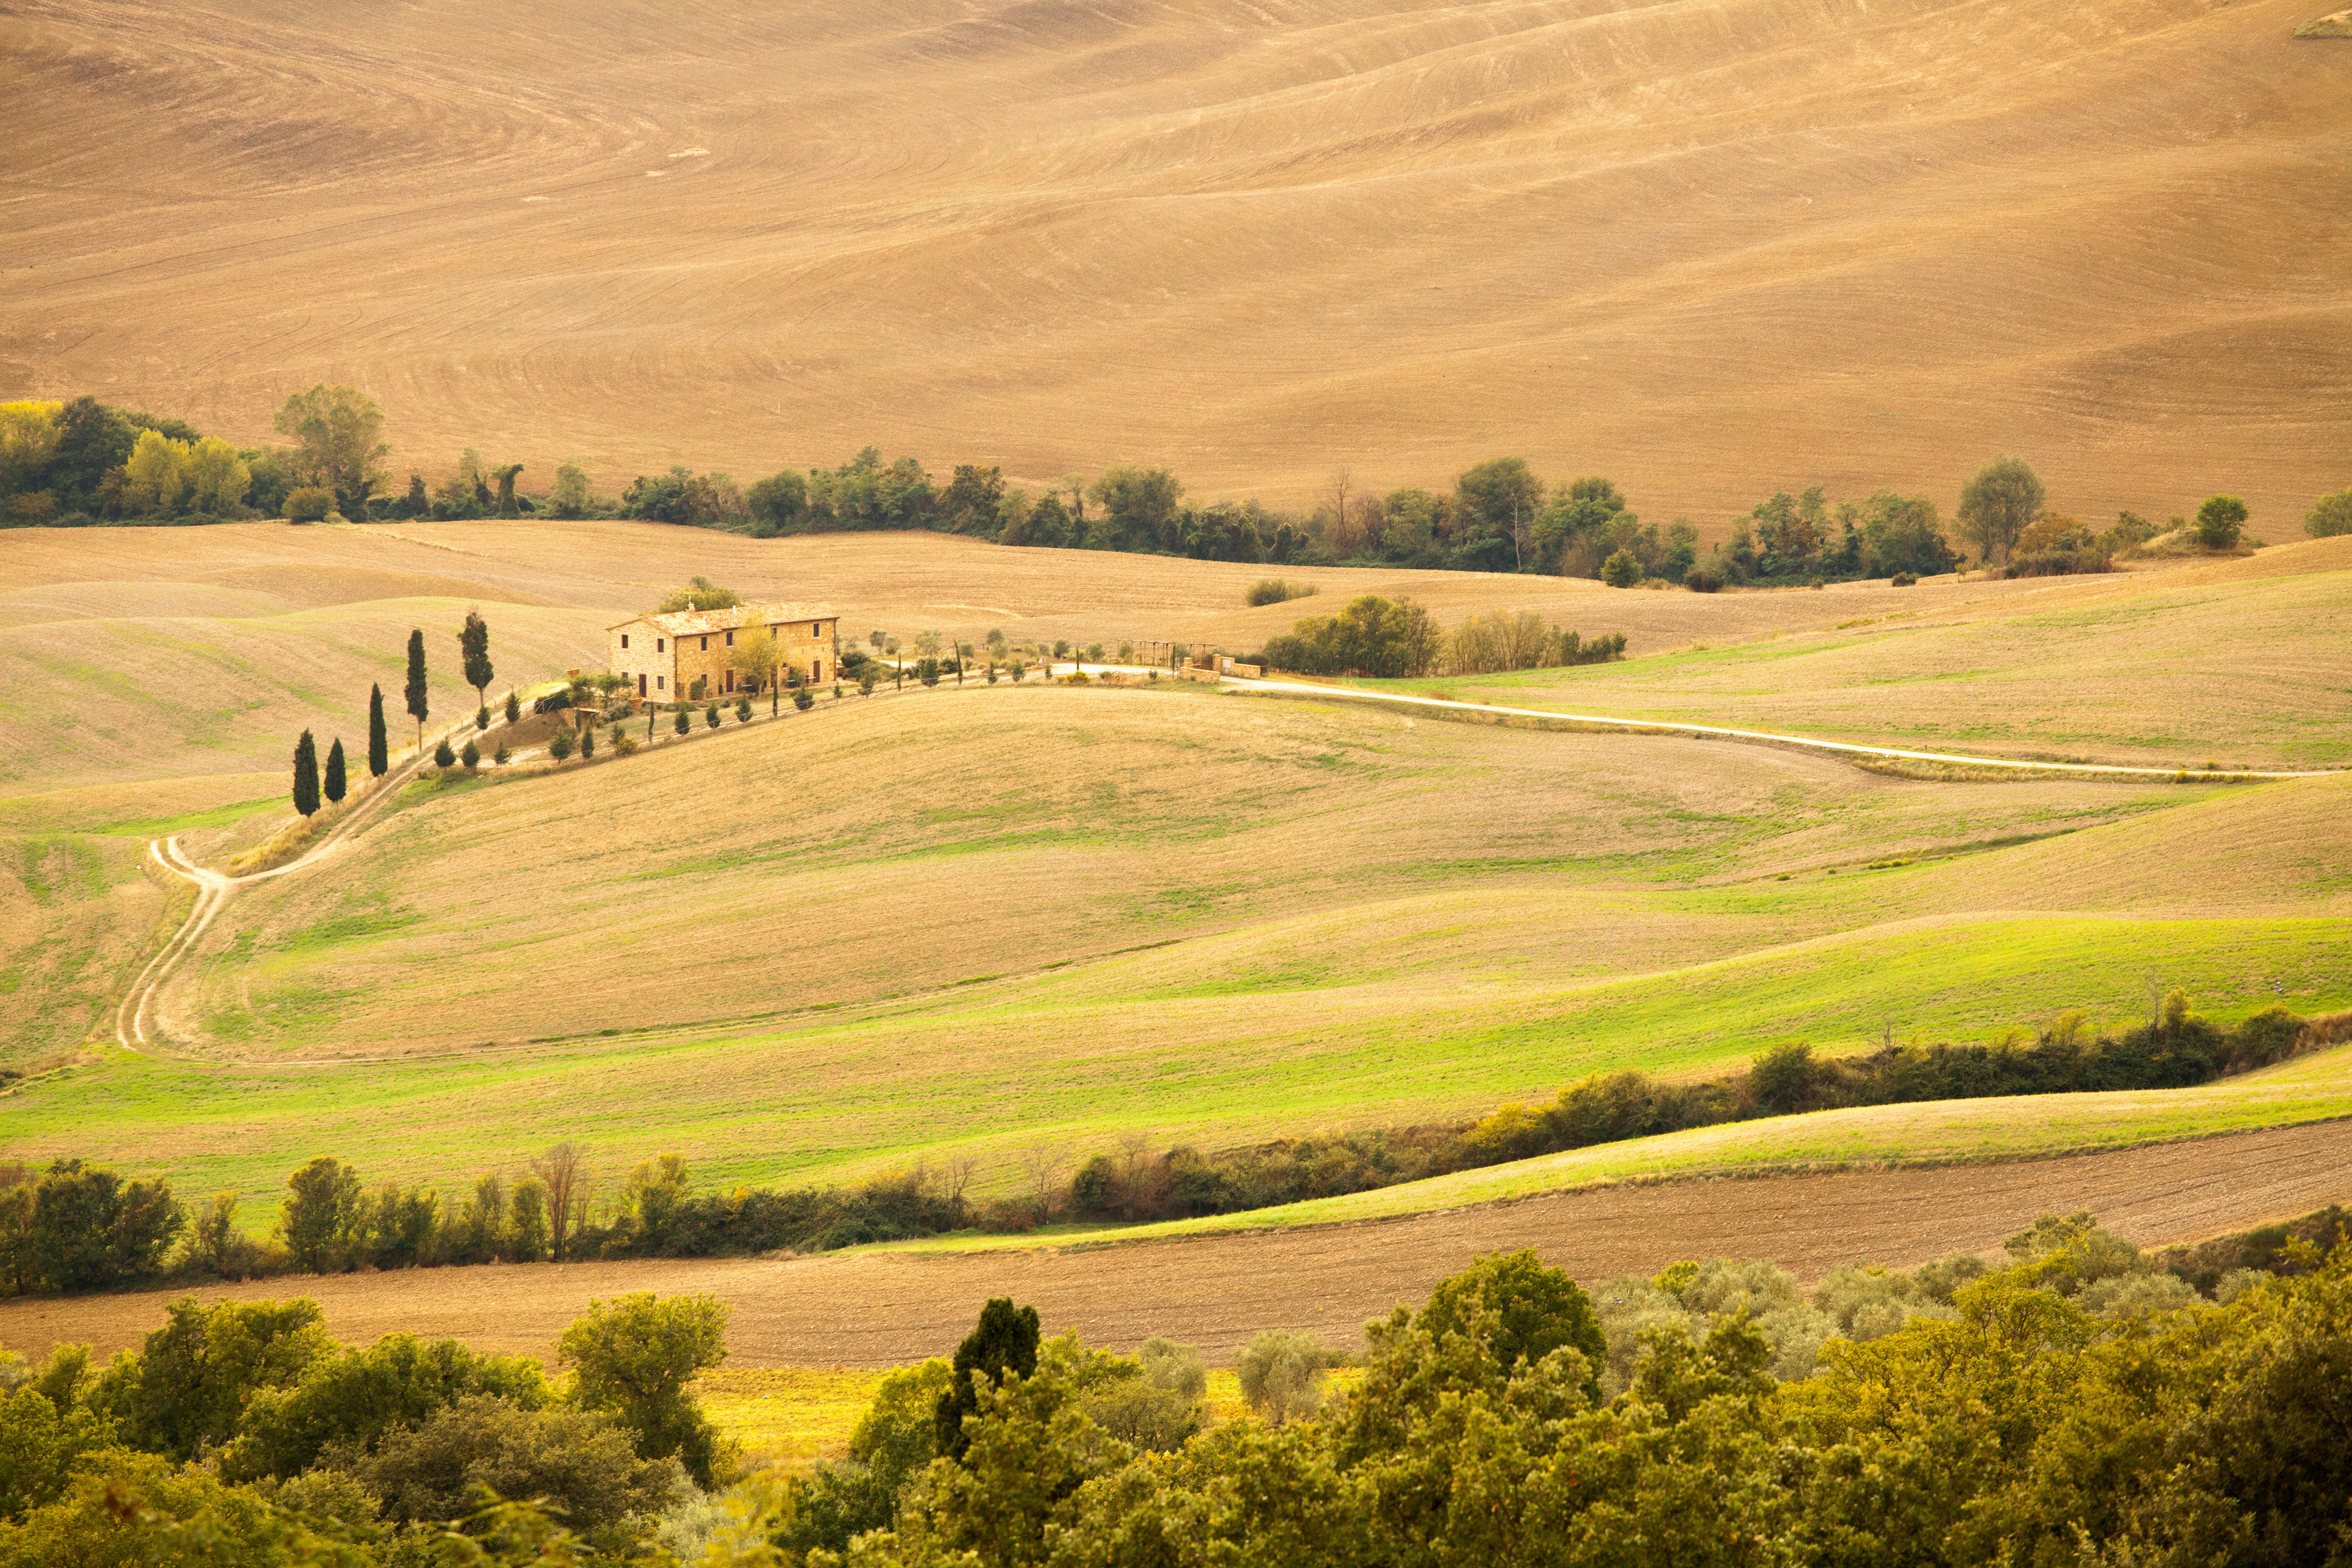
landscape, tree, nature, grass, field, meadow, prairie, morning, hill, valley, pasture, agriculture, savanna, plain, grassland, plateau, habitat, steppe, rural area, natural environment, mountainous landforms